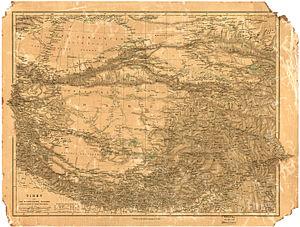
Le Tibet, ou anciennement Thibet, est une région de plateau située au nord de l'Himalaya en Asie, habitée traditionnellement par les Tibétains et d'autres groupes ethniques et comportant également une population importante de Hans et de Huis. Le Tibet est le plateau habité le plus élevé de la planète, avec une altitude moyenne de 4 900 m.